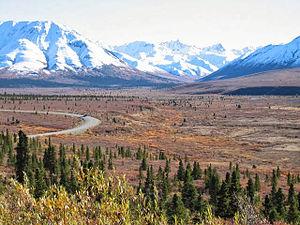
Le parc national et réserve du Denali est un parc naturel américain situé au centre de l'Alaska et qui comprend le Denali, le plus haut sommet d'Amérique du Nord. Le parc s'étend sur 24 585 km², soit la taille de quatre départements français. Le mot « Denali » signifie « le haut » en langue athapascane.